Le Than Bwa

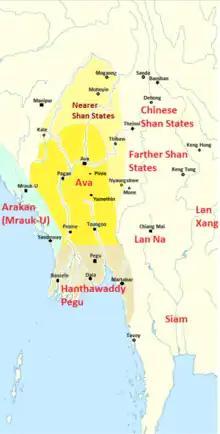
Le Than Bwa of Onbaung (Hsipaw/Thibaw) backed Minye Kyawhtin's rebellion based out of Pinle from 1426 to 1444.

The royal chronicles mention nothing about his background. The first mention of Le Than Bwa (or Hsan Hpa in Shan) in the chronicles is when he was already the "sawbwa" (ruler) of Onbaung (Hsipaw/Thibaw), a Shan-speaking vassal state of Ava, in 1425. Presumably, he was related to Tho Kyaung Bwa, the "sawbwa" of Onbaung in the 1400s and 1410s, and succeeded him. (One source claims that he was a son of Tho Kyaung Bwa.) While Tho Kyaung Bwa was married to a niece of King Minkhaung I of Ava, and Le Than Bwa was offered the throne of Ava by Queen Shin Bo-Me, the chronicles do not explicitly say that Le Than Bwa was of Ava royal descent.